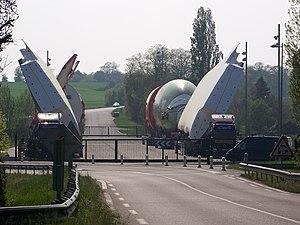
Convoi de l'A380 en attente sur la aire de L'Isle-Jourdain de rétention de l'Itinéraire à Grand Gabarit
L'Itinéraire à grand gabarit est un aménagement routier réalisé en 2004 pour transporter, de Langon à Blagnac, les pièces de l'A380 fabriquées à Hambourg et Saint-Nazaire et assemblées dans l'atelier d'Airbus près de Toulouse.